Reuter Ministry

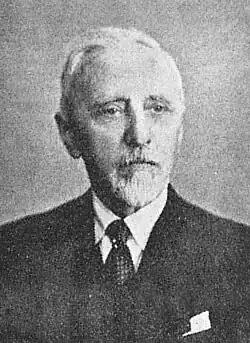
Émile Reuter, the prime minister

The Reuter Ministry was the government in office in Luxembourg from 28 September 1918 until 20 March 1925, headed by Émile Reuter. It resulted from the Chamber elections of 28 July and 4 August 1918 and was reshuffled on 5 January 1920 as a result of the elections of 26 October 1919. There was a further reshuffle on 15 April 1921, when the Liberals left the government.